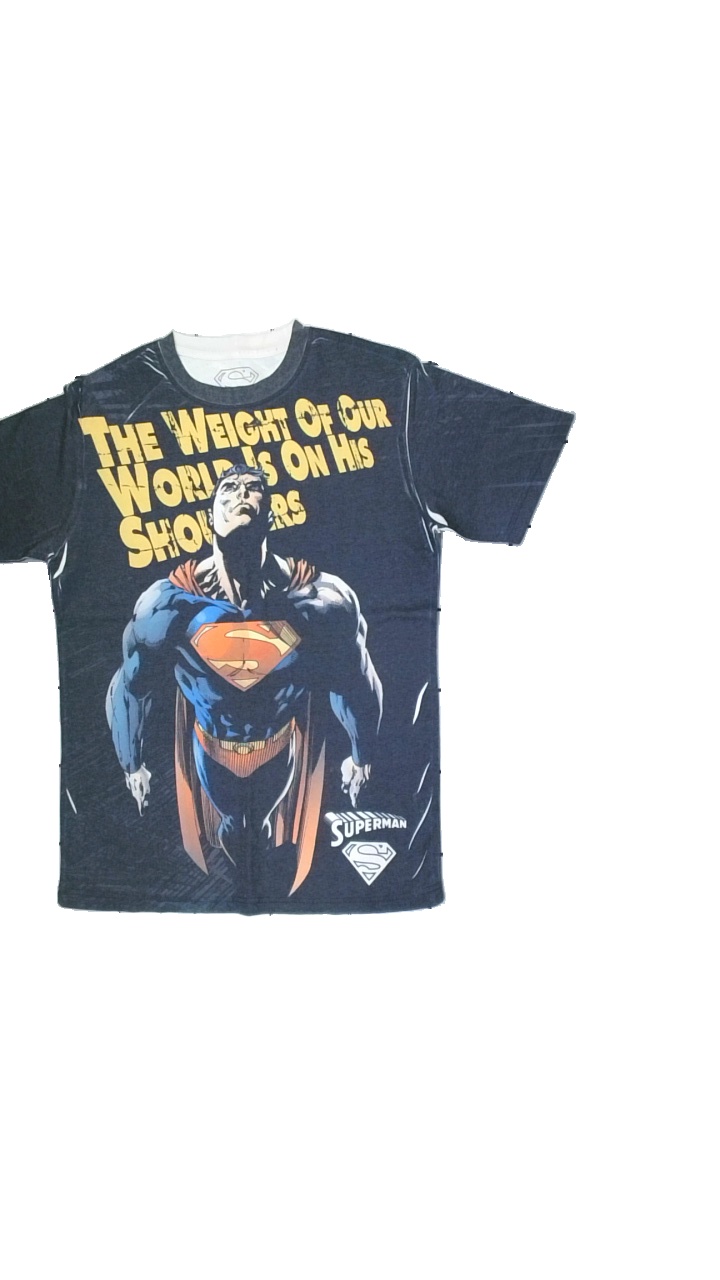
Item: T-shirt (Men)
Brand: Dc Comics
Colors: Yellow, Grey, Blue, Multicolor
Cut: Regular, C-collar
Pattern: Other
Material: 79% Polyester 21% Cotton
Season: All
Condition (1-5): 2
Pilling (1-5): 2
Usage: Export
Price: <50